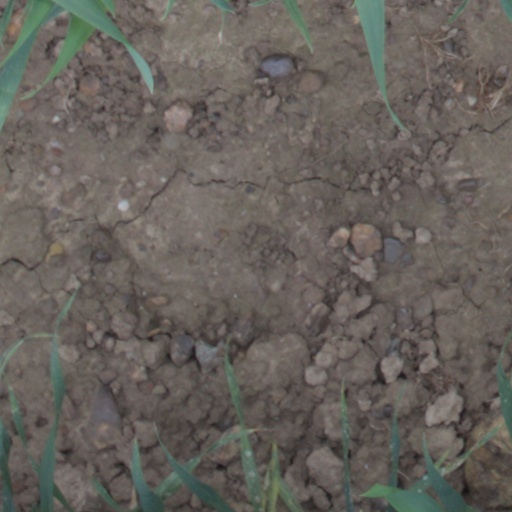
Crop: wheat